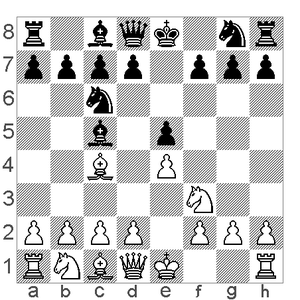
Cet article est partiellement ou en totalité issu de l'article intitulé « Liste des ouvertures d'échecs suivant le code ECO ».